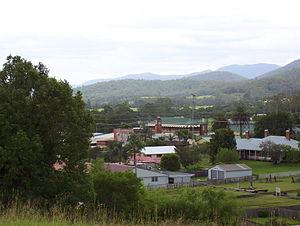
Stroud est un village du Conseil des Grands Lacs en Nouvelle-Galles du Sud, en Australie à 213 km au nord de Sydney et à 70 km au nord de Newcastle sur la Bucketts Way.